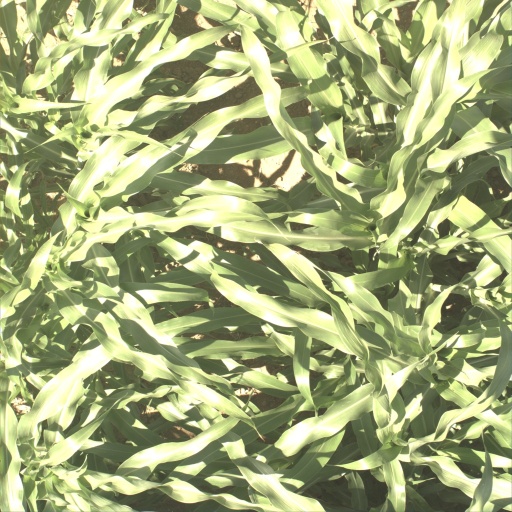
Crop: sorghum